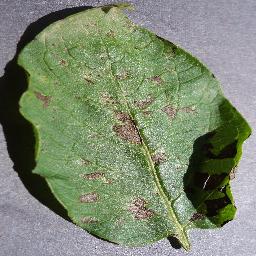
Label: Potato___Early_blight